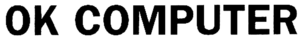
Radiohead [ˌɹeɪdioʊˈhɛd] est un groupe de rock britannique, originaire d'Abingdon, dans l'Oxfordshire. Formé en 1985, il est composé de Thom Yorke, des frères Jonny Greenwood et Colin Greenwood, Ed O'Brien, et Phil Selway.
OK Computer est le troisième album du groupe de rock alternatif britannique Radiohead. Sorti le 16 juin 1997 au Royaume-Uni et le 1ᵉʳ juillet aux États-Unis, il a été enregistré dans un manoir à Bath, ainsi que dans l'Oxfordshire.